André Luis (footballer, born 1997)

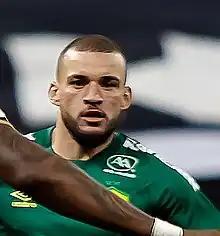
André Luis with Cuiabá in 2022

André Luis da Costa Alfredo (born 21 April 1997), known as André Luis, is a Brazilian professional footballer who plays as a forward for Cuiabá.